Lagerlechfeld station

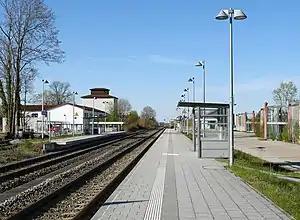
The station in 2021

Lagerlechfeld station is a railway station in the municipality of Graben, in Bavaria, Germany. It is located on the Bobingen–Landsberg am Lech line of Deutsche Bahn.